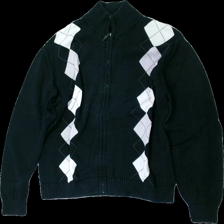
View: front
Type: Sweater
Category: Men
Brand: Not in the list
Brand text on label: Redwood
Colors: Black, White
Material: 100% Cotton
Pattern: Checkered print
Cut: Regular
Size: M
Season: All
Price range: <50
Recommended usage: Recycle
Description: washed out